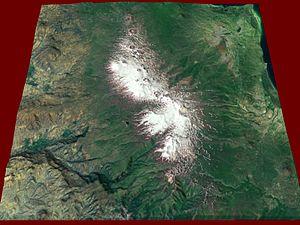
Le Gegham est une chaîne montagneuse située en Arménie et s'étendant sur 70 km en longueur et 48 en largeur. Son point culminant est le mont Ajdahak.